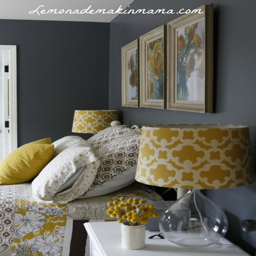
mama : a gallon of paint that spoke love to my soul .